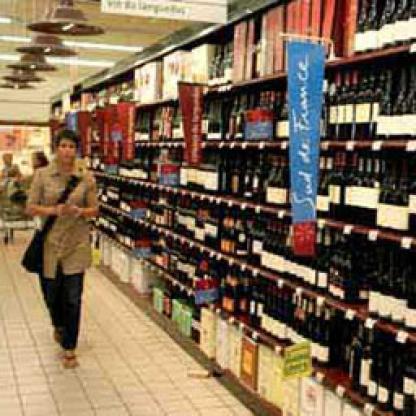
Scene: Indoor